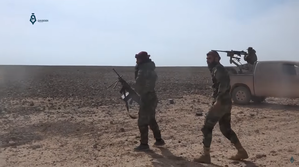
Jaych Ossoud al-Charkiya est un groupe rebelle de la guerre civile syrienne, fondé en 2014.